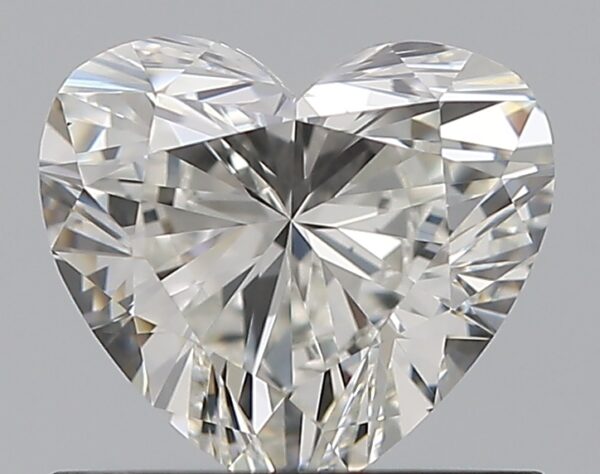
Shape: heart
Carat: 0.72
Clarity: VS1
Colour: G
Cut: EX
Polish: EX
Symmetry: VG
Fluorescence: ST
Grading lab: GIA
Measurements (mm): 5.6 x 6.18 x 3.43